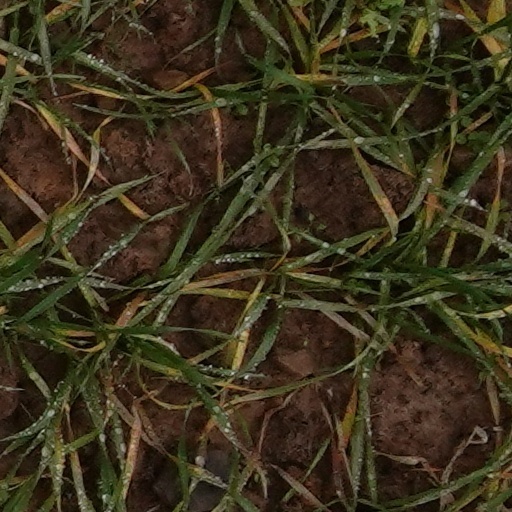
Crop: wheat